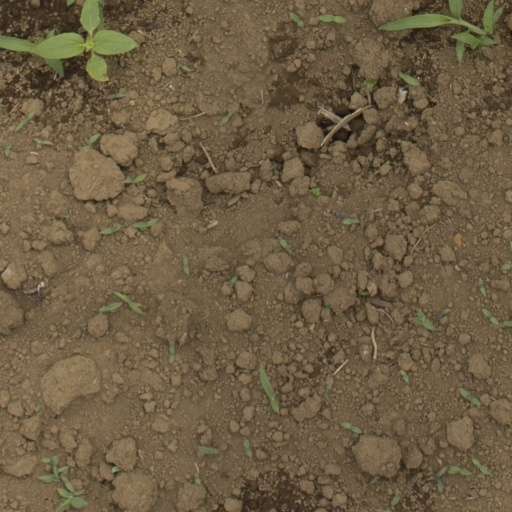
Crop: Jerusalem artichoke